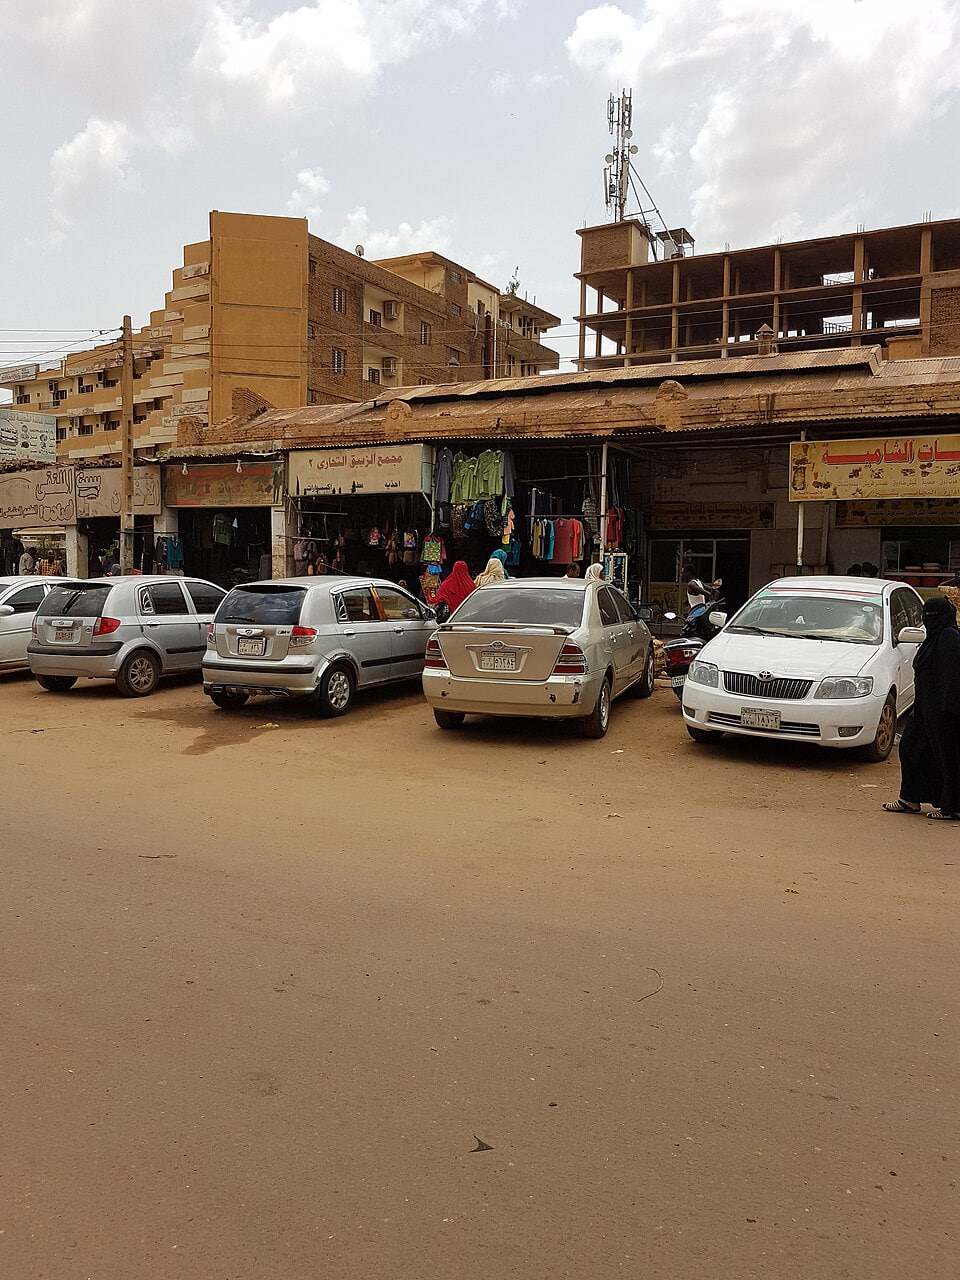
الوصف بالفصحى: سيارات خاصة تصطف أمام المتاجر في السوق
الوصف بالعامية السودانية: عربات ملاكي واقفة قدام المحلات في السوق
التصنيف: Marketplaces